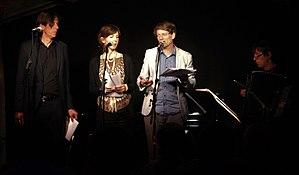
Bern ist überall est un collectif d’écrivains suisses fondé en 2003, réunissant des membres de plusieurs régions linguistiques de Suisse, organisés en association.